Magners

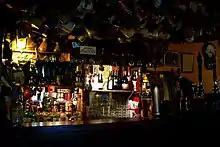
Signage in an Irish pub

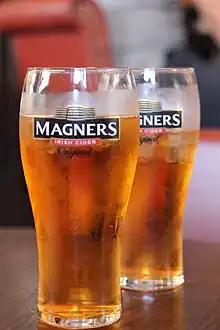
Magners pint glasses

Typically, Magners is advertised as being poured over ice. Magners' success led to the UK's cider market leader Scottish & Newcastle introducing Strongbow Sirrus in summer 2005, a smooth version of its Strongbow cider produced specifically to be poured over ice, although Strongbow Sirrus has since been discontinued. In 2006 they also relaunched Bulmers Original in the UK, a premium packaged cider.